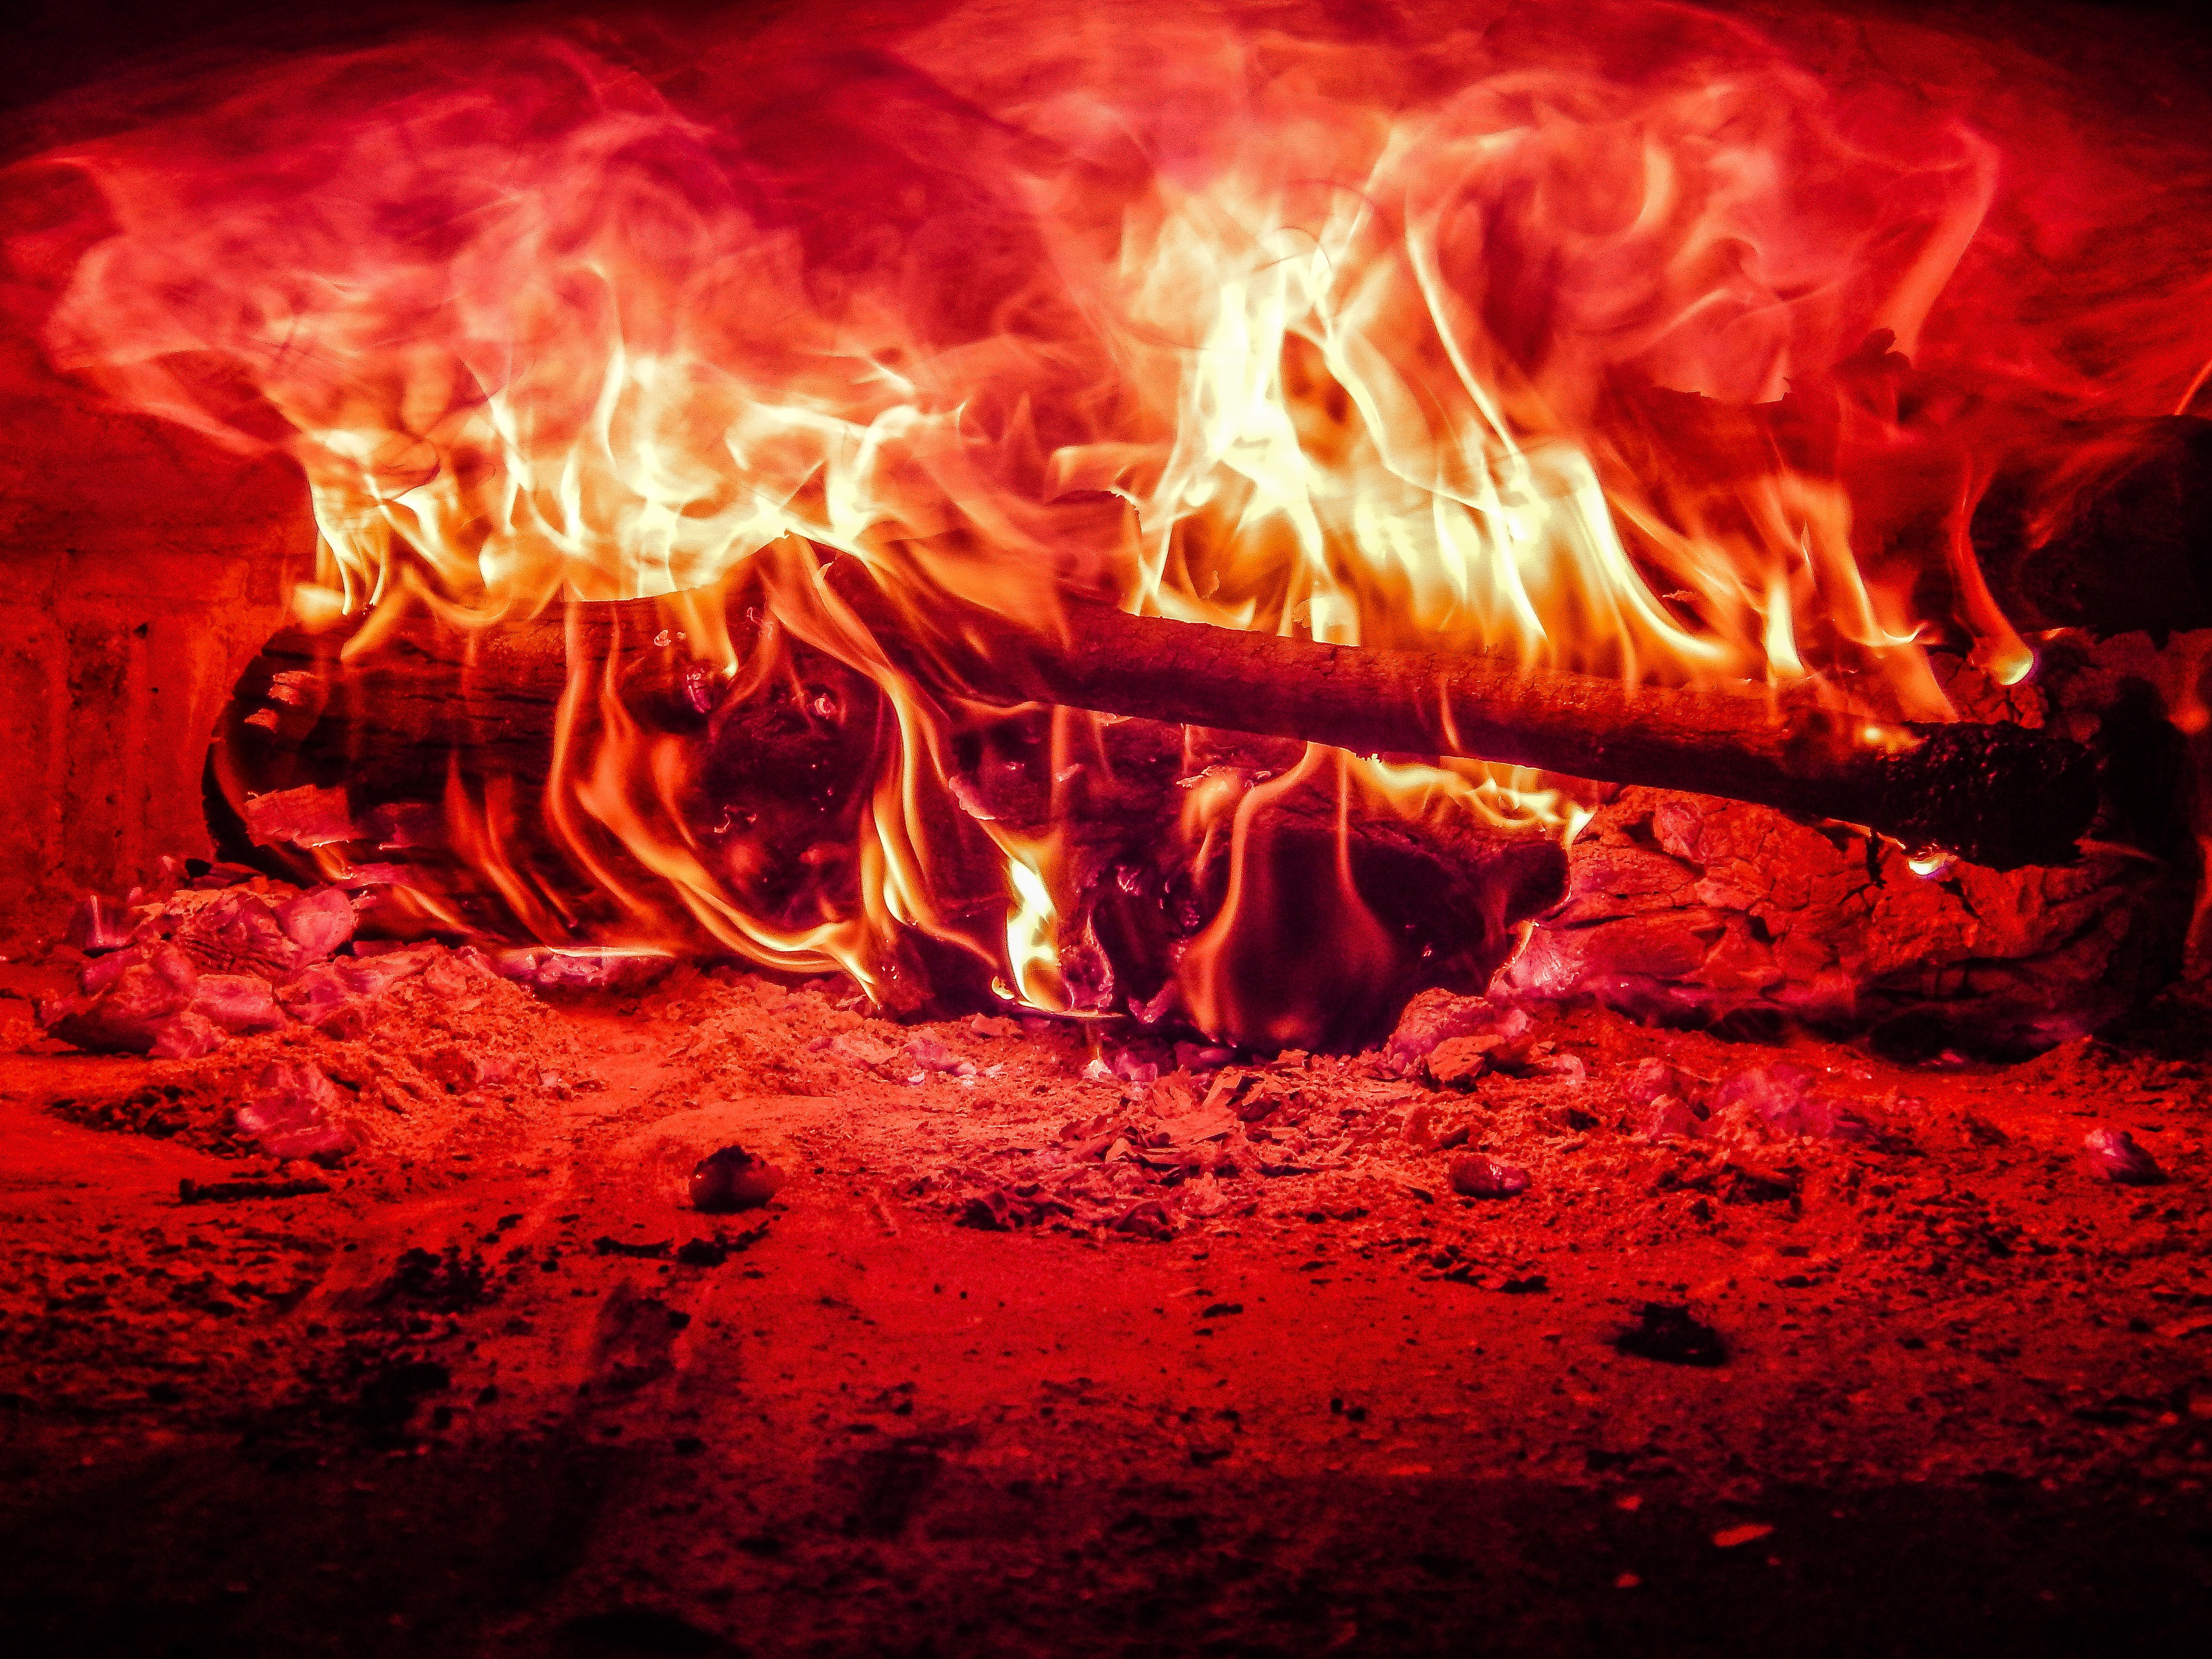
red, flame, fire, campfire, bonfire, heat, font, flames, lit, wood fired oven, geological phenomenon